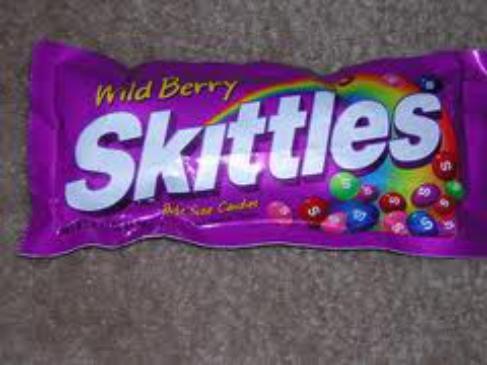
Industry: Food